Uniforms of the Grande Armée

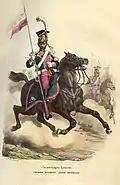
Polish lancer of the Imperial Guard

Before 1804: The only "uniform" part was the green (hat), white turban, and red "saroual" (baggy trousers), all to be worn with a loose shirt and a vest. Boots were of yellow, red, or tan soft leather. Weapons consisted of an "Oriental" scimitar, a brace of pistols in a holder decorated with a brass crescent and star, and a dagger.